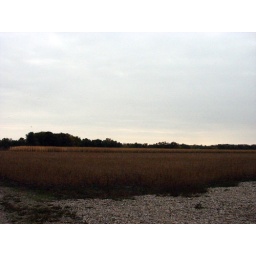
I need some ducks and birds in the sky please